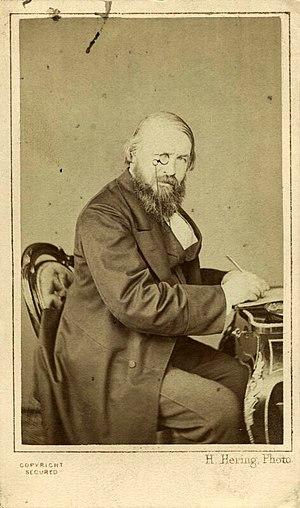
Photograph by Henry Hering